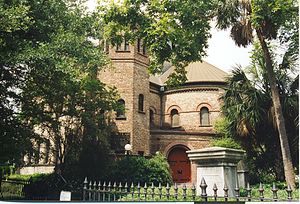
Charleston (South Carolina)
Circular Congregational Church, grundlagt 1680, er en af Charlestons mange kirker
"Charleston ligger i USA på South Carolinas atlanterhavskyst. Byens kælenavn er ""Den hellige by"", hvilket skyldes de mange kirker i byen.